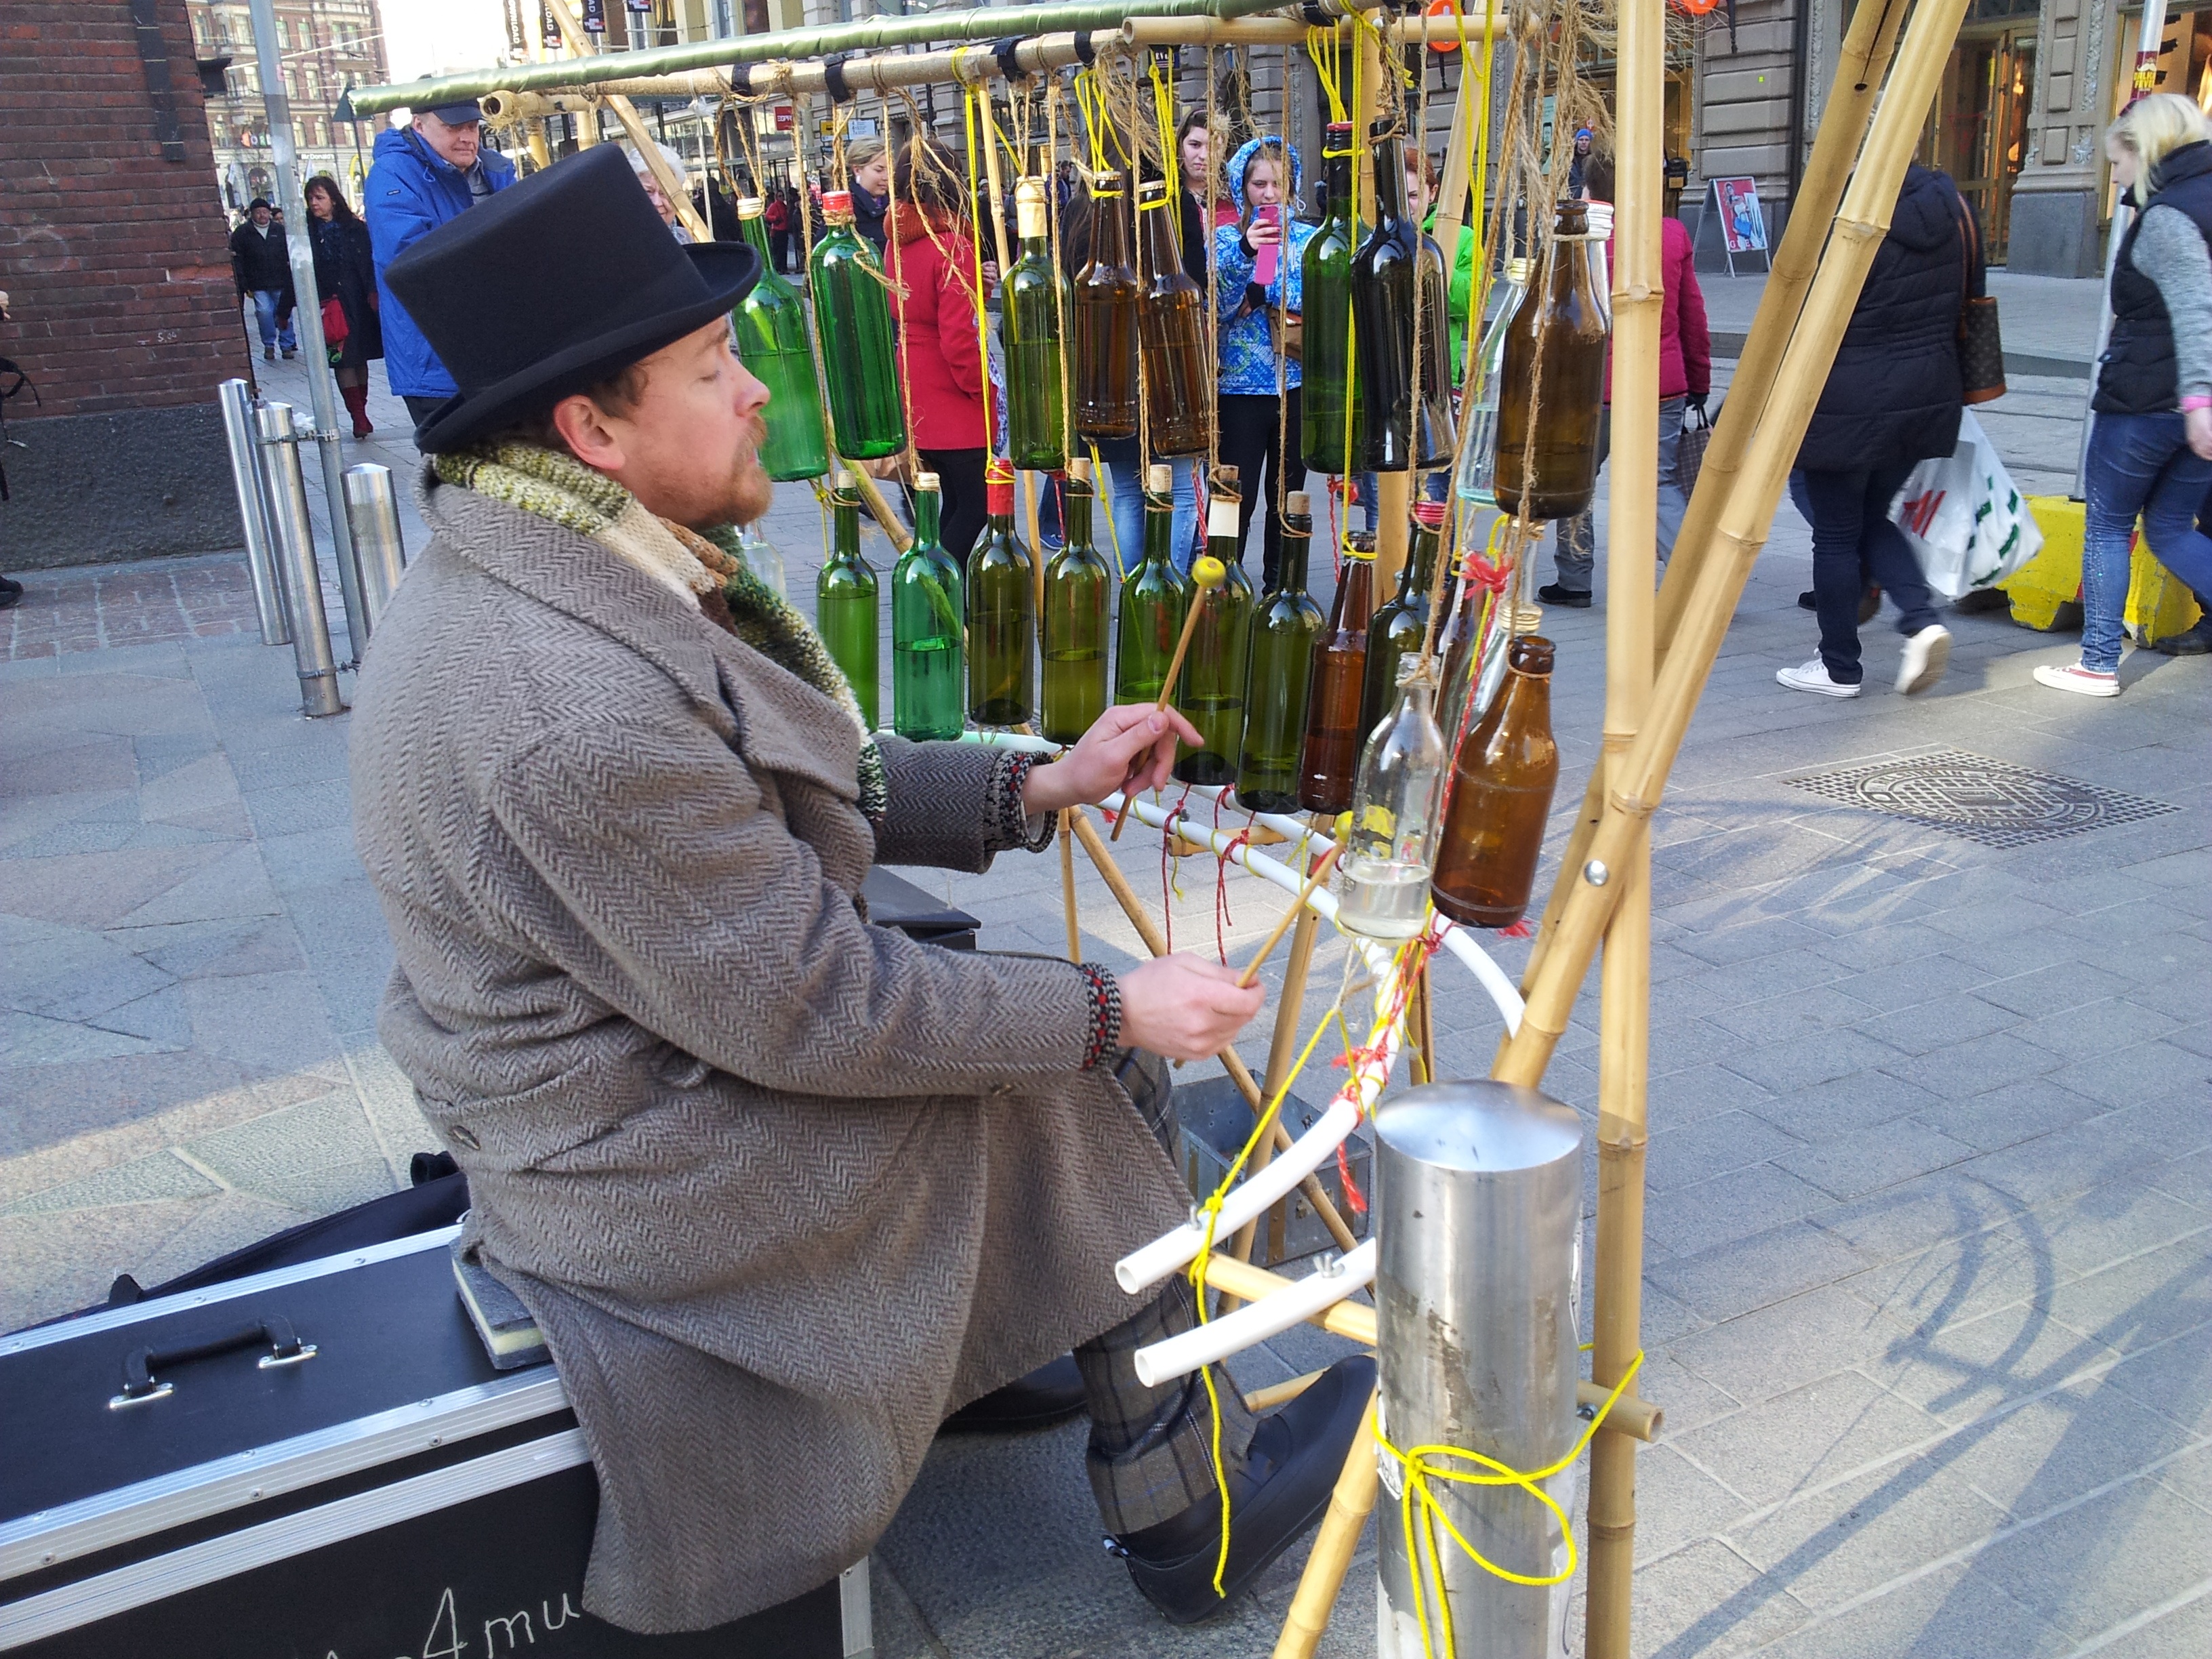
tree, music, recreation, art, finland, helsinki, plays